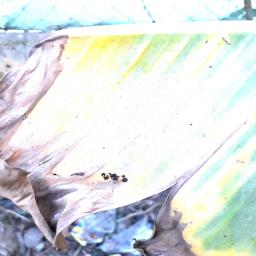
Label: POTASSIUM DEFICIENCY